Marine primary production

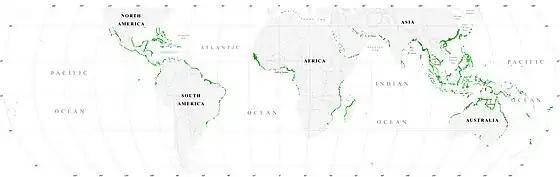

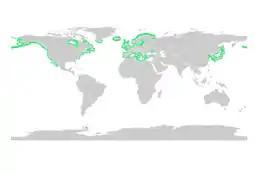

Like mangroves, seagrasses provide important nursery habitats for larval and juvenile forms of larger fish and invertebrates. The total world area of seagrass meadows is more difficult to determine than mangrove forests, but was conservatively estimated in 2003 as .